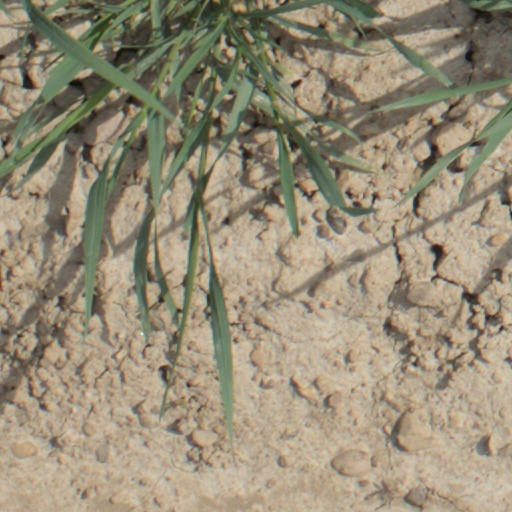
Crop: wheat